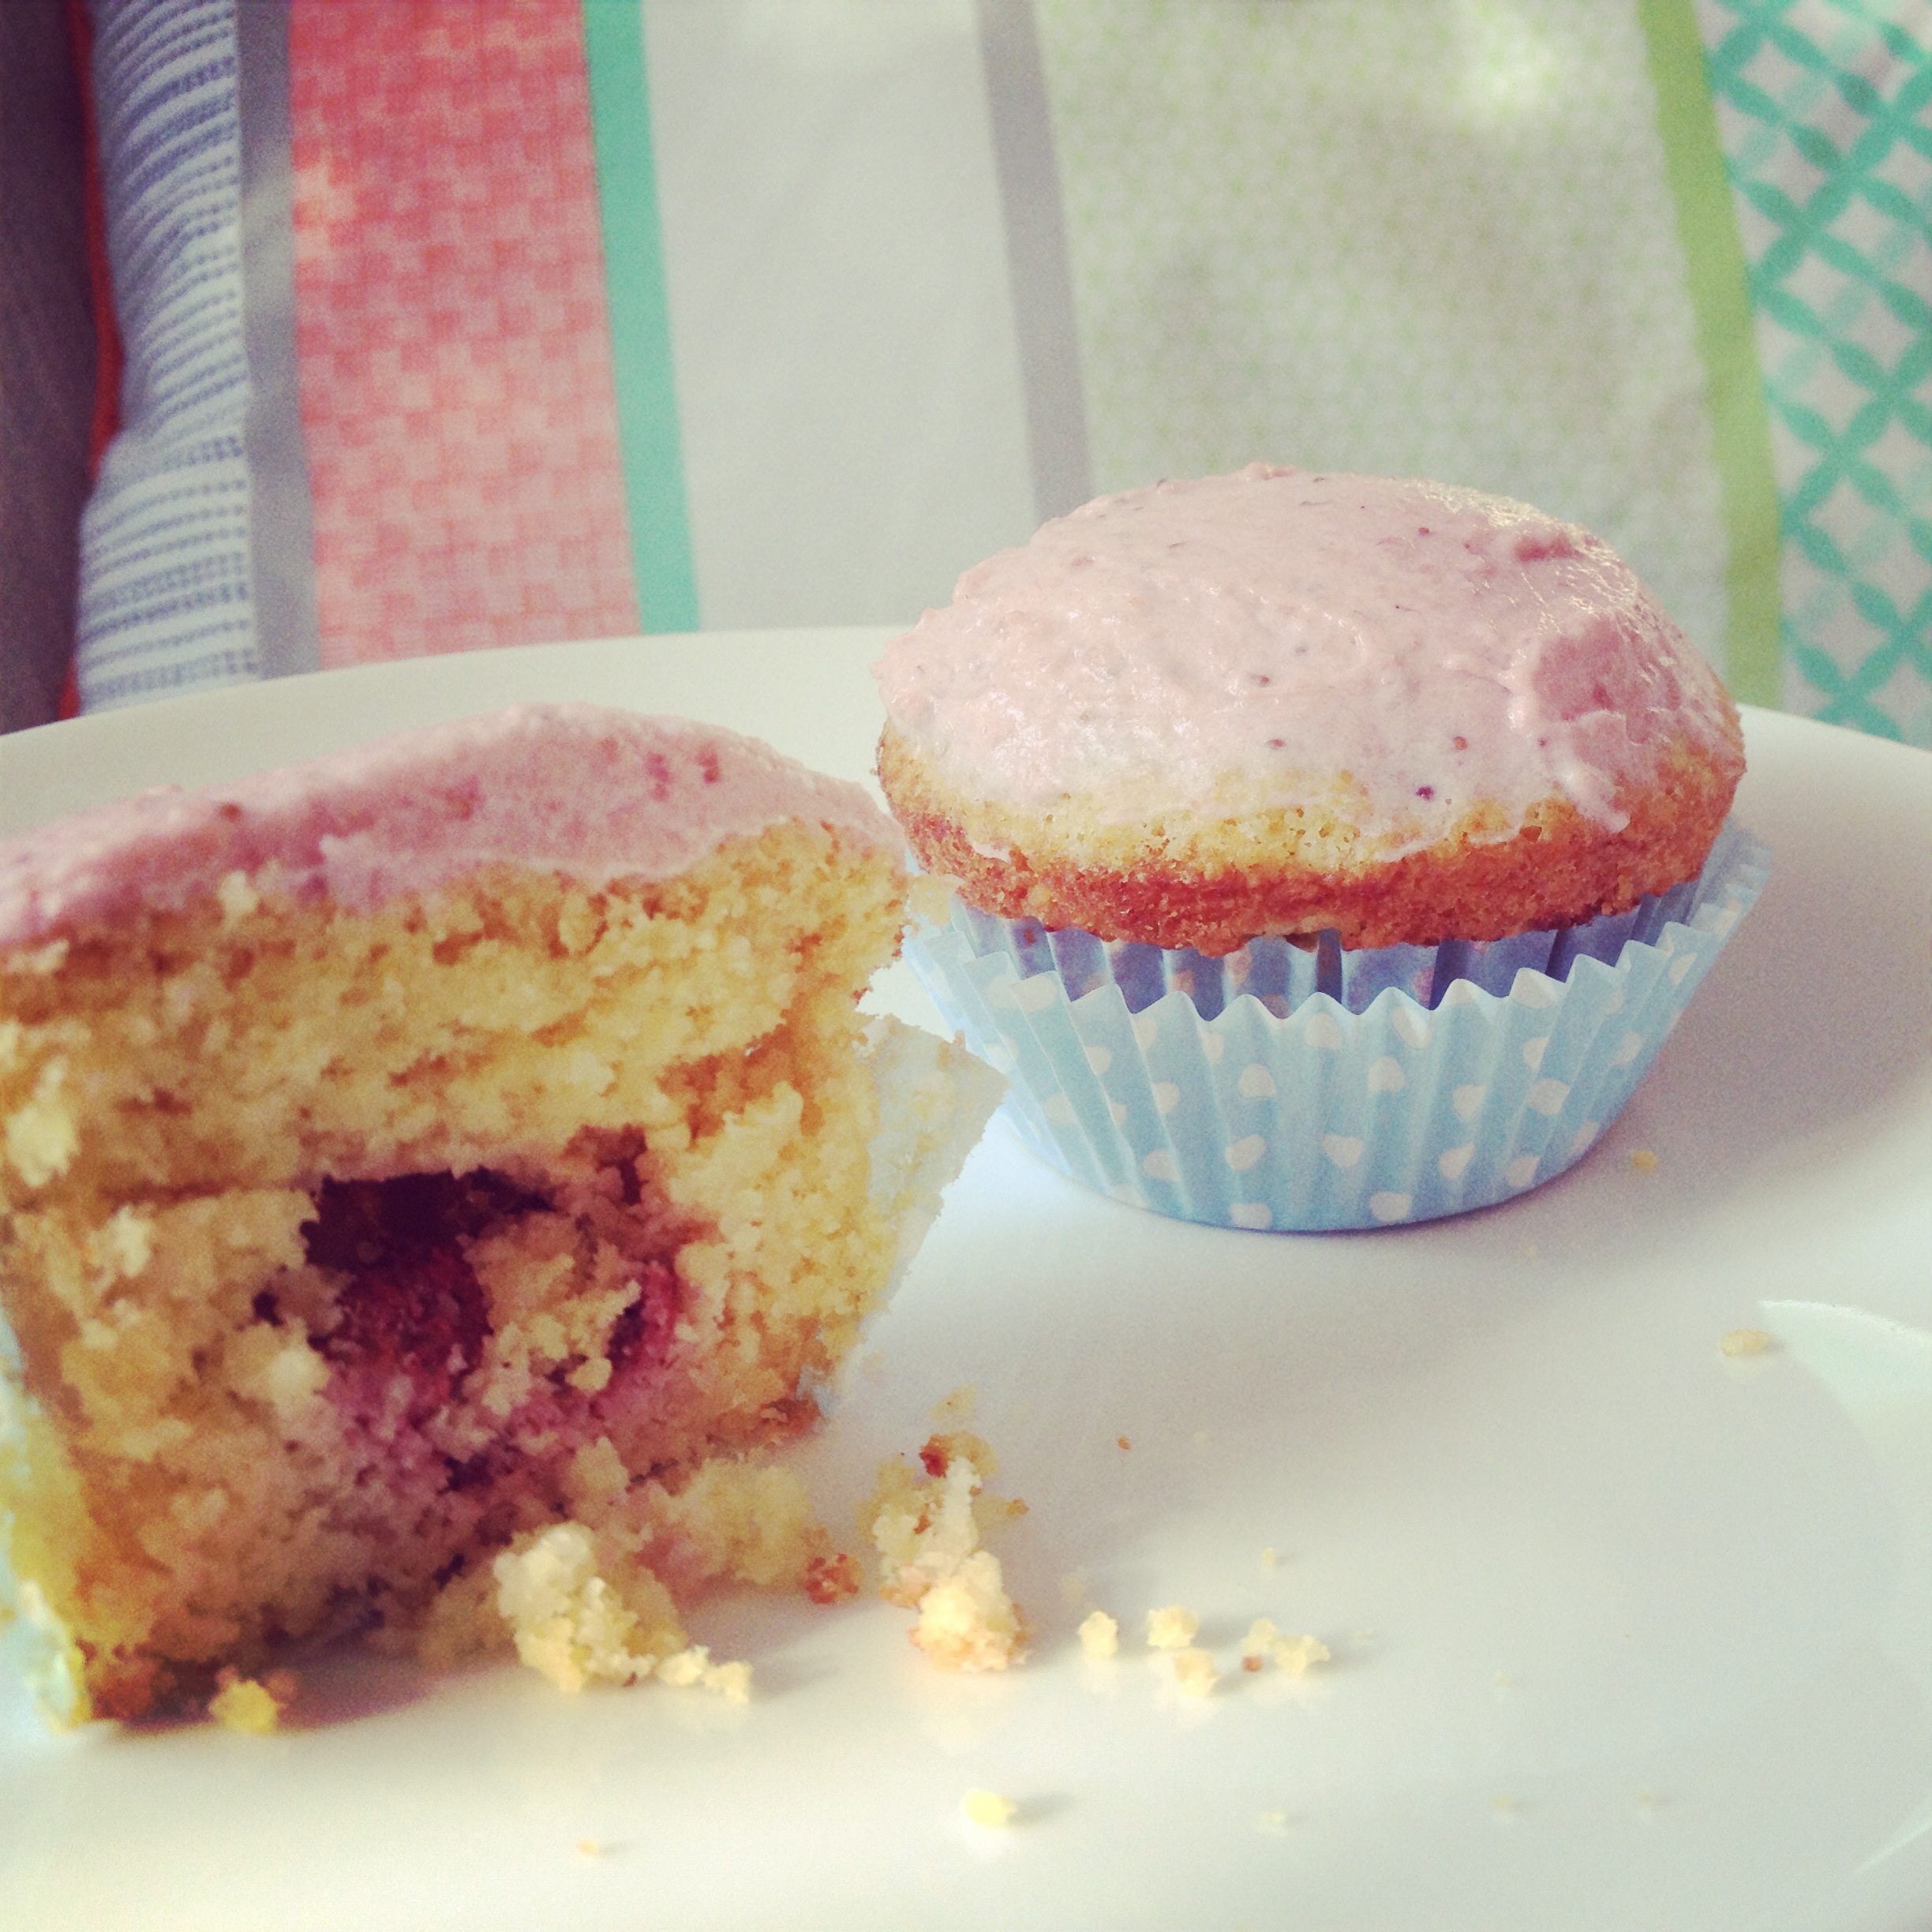
plant, raspberry, fruit, berry, food, produce, cupcake, baking, dessert, eat, cake, muffin, bake, icing, nutrition, chick, cupcakes, sweetness, baked goods, flavor, small cakes, pastry art, buttercream